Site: brandenburg
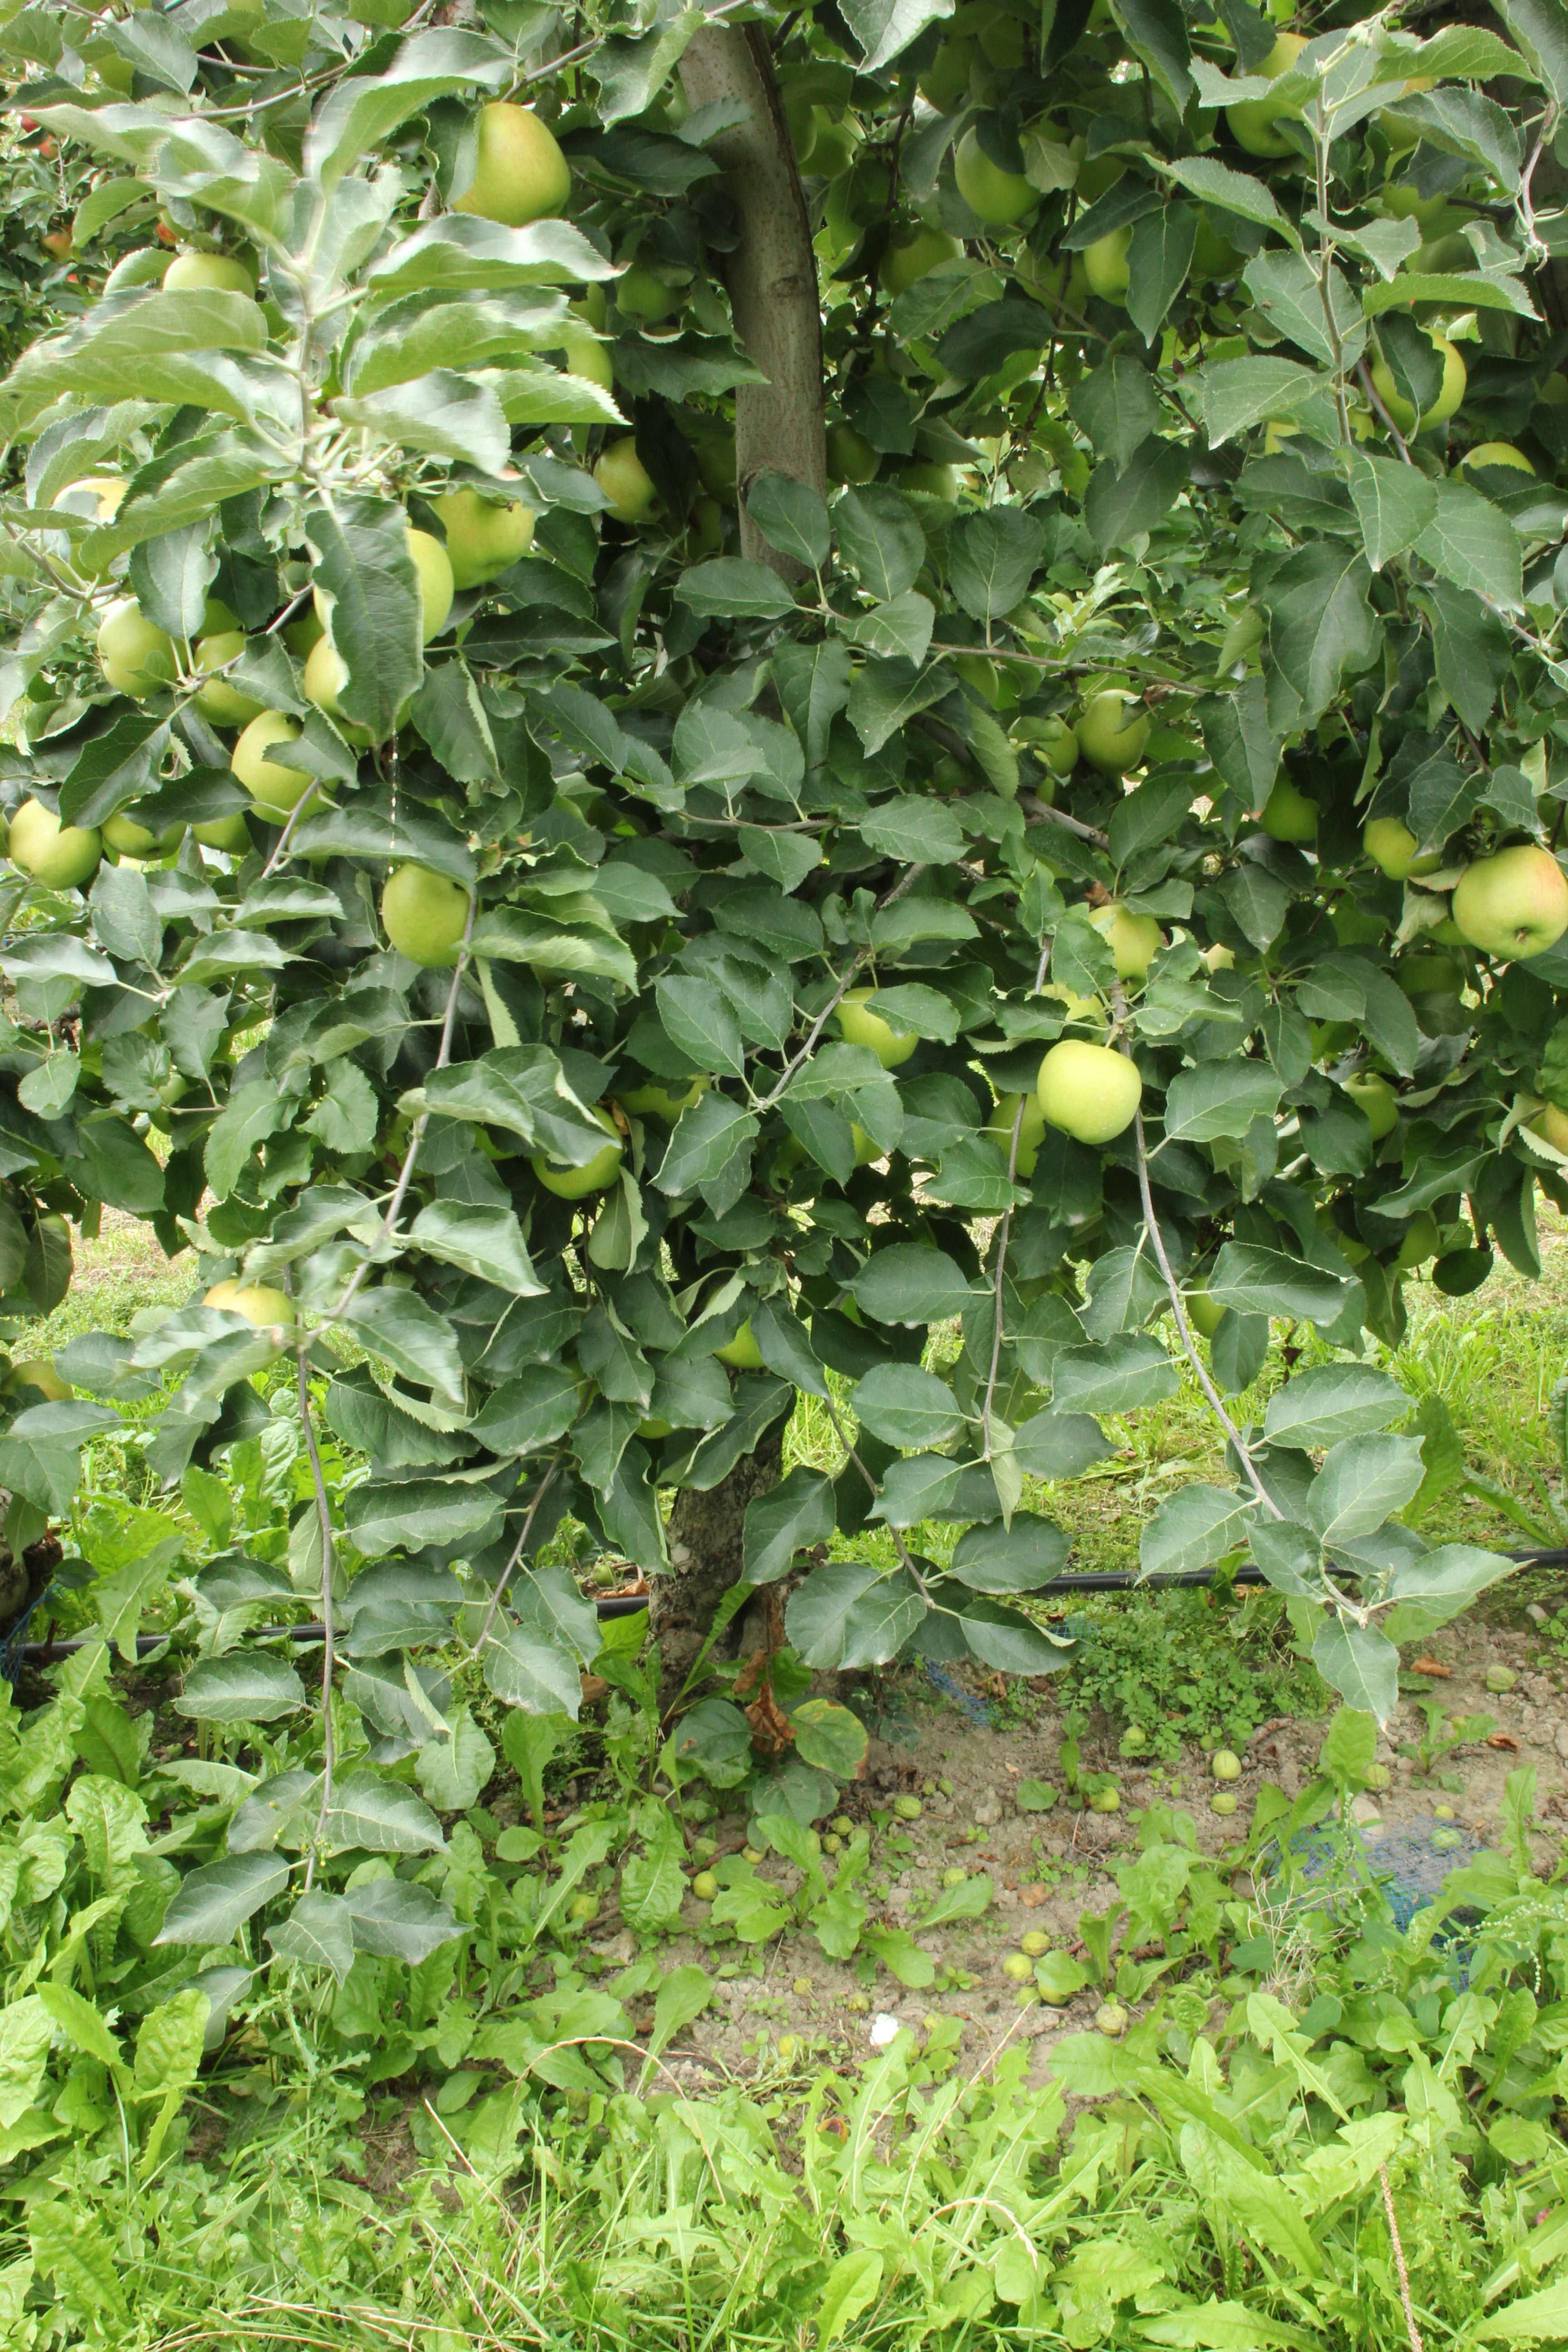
Growth stage (BBCH 87): Maturity of fruit and seed